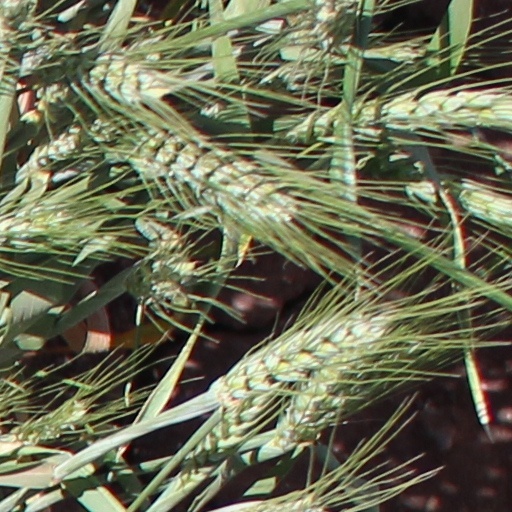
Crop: wheat